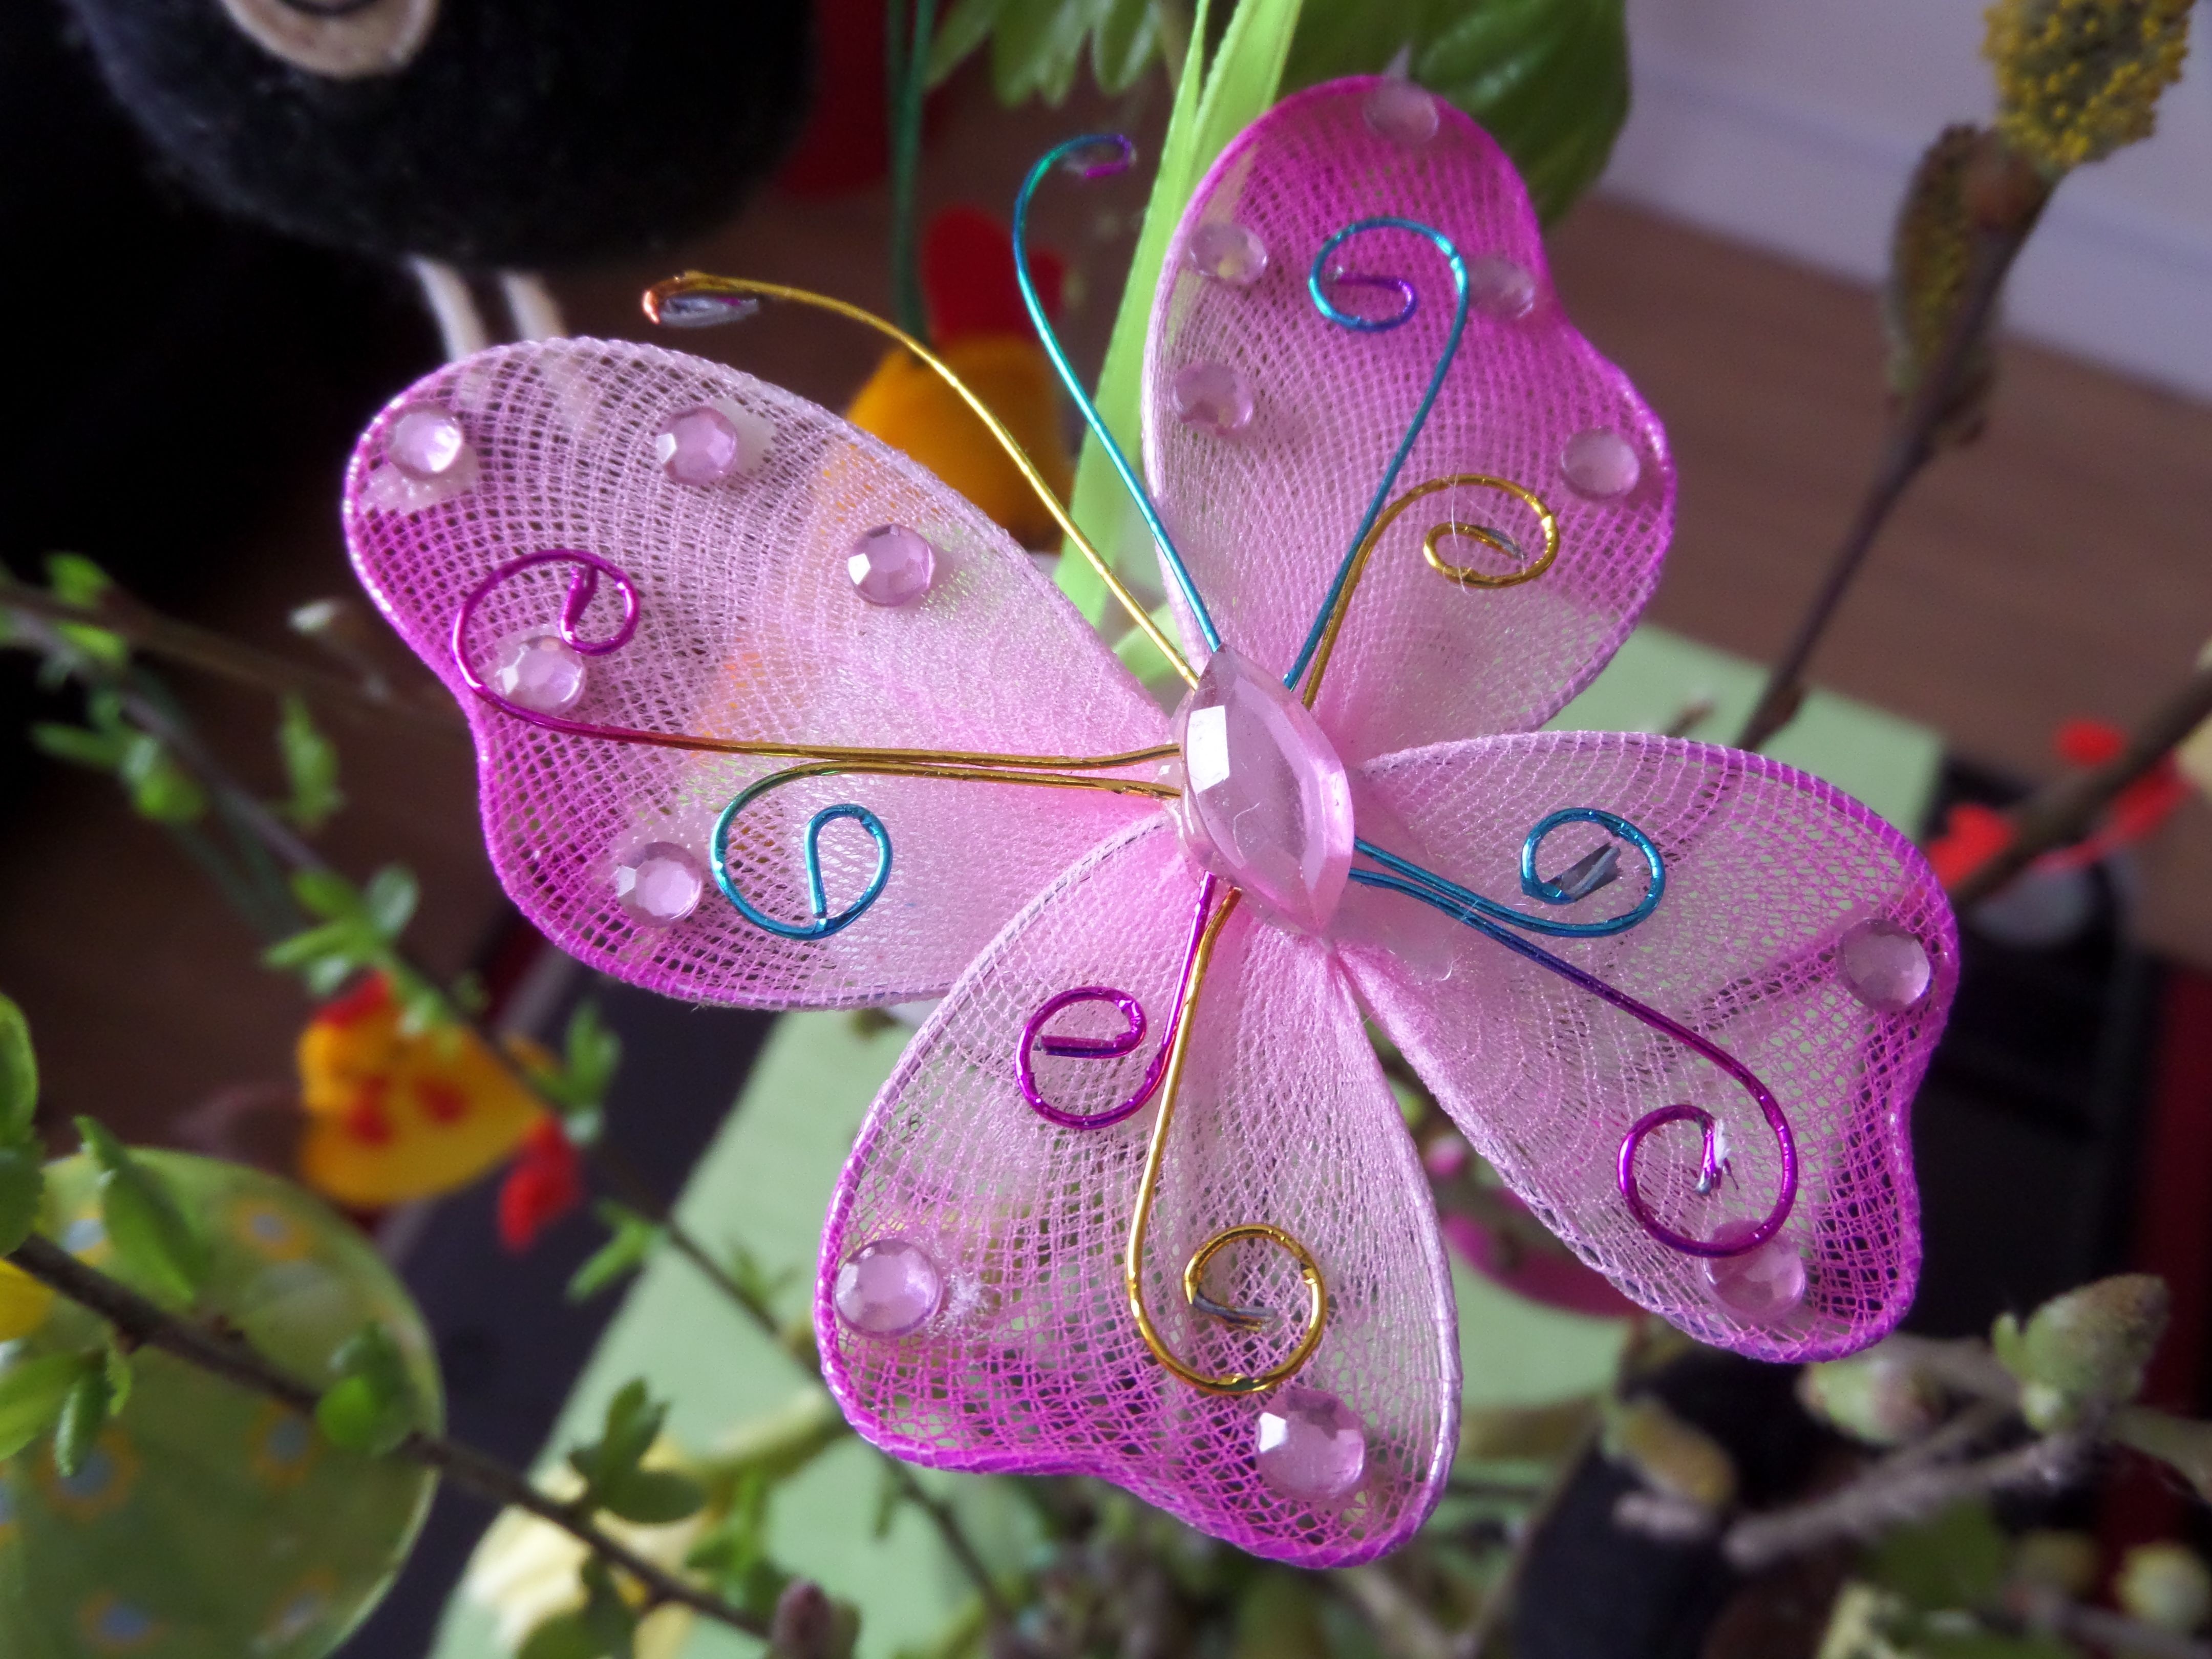
blossom, plant, photography, leaf, flower, petal, decoration, insect, botany, butterfly, pink, flora, invertebrate, ornament, close up, twigs, violet, artificial, macro photography, moths and butterflies